Oscar Terry Crosby

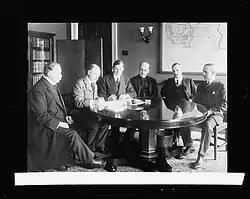
Signing the British War Loan, 1917; Crosby is at right

The newly elected President Woodrow Wilson favored Crosby for the post of Governor-General of the Philippines in 1913. However, this was objected to by Manuel L. Quezon because of Crosby's military background. Instead, Crosby's friend Francis B. Harrison was selected. When World War I broke out in Europe, Crosby was in China. He made his way back to the United States by travelling through Siberia and Europe. Herbert Hoover asked him to become the director of relief work in France and Belgium, a post he accepted in March 1915. After six months he returned home, then wrote a book.